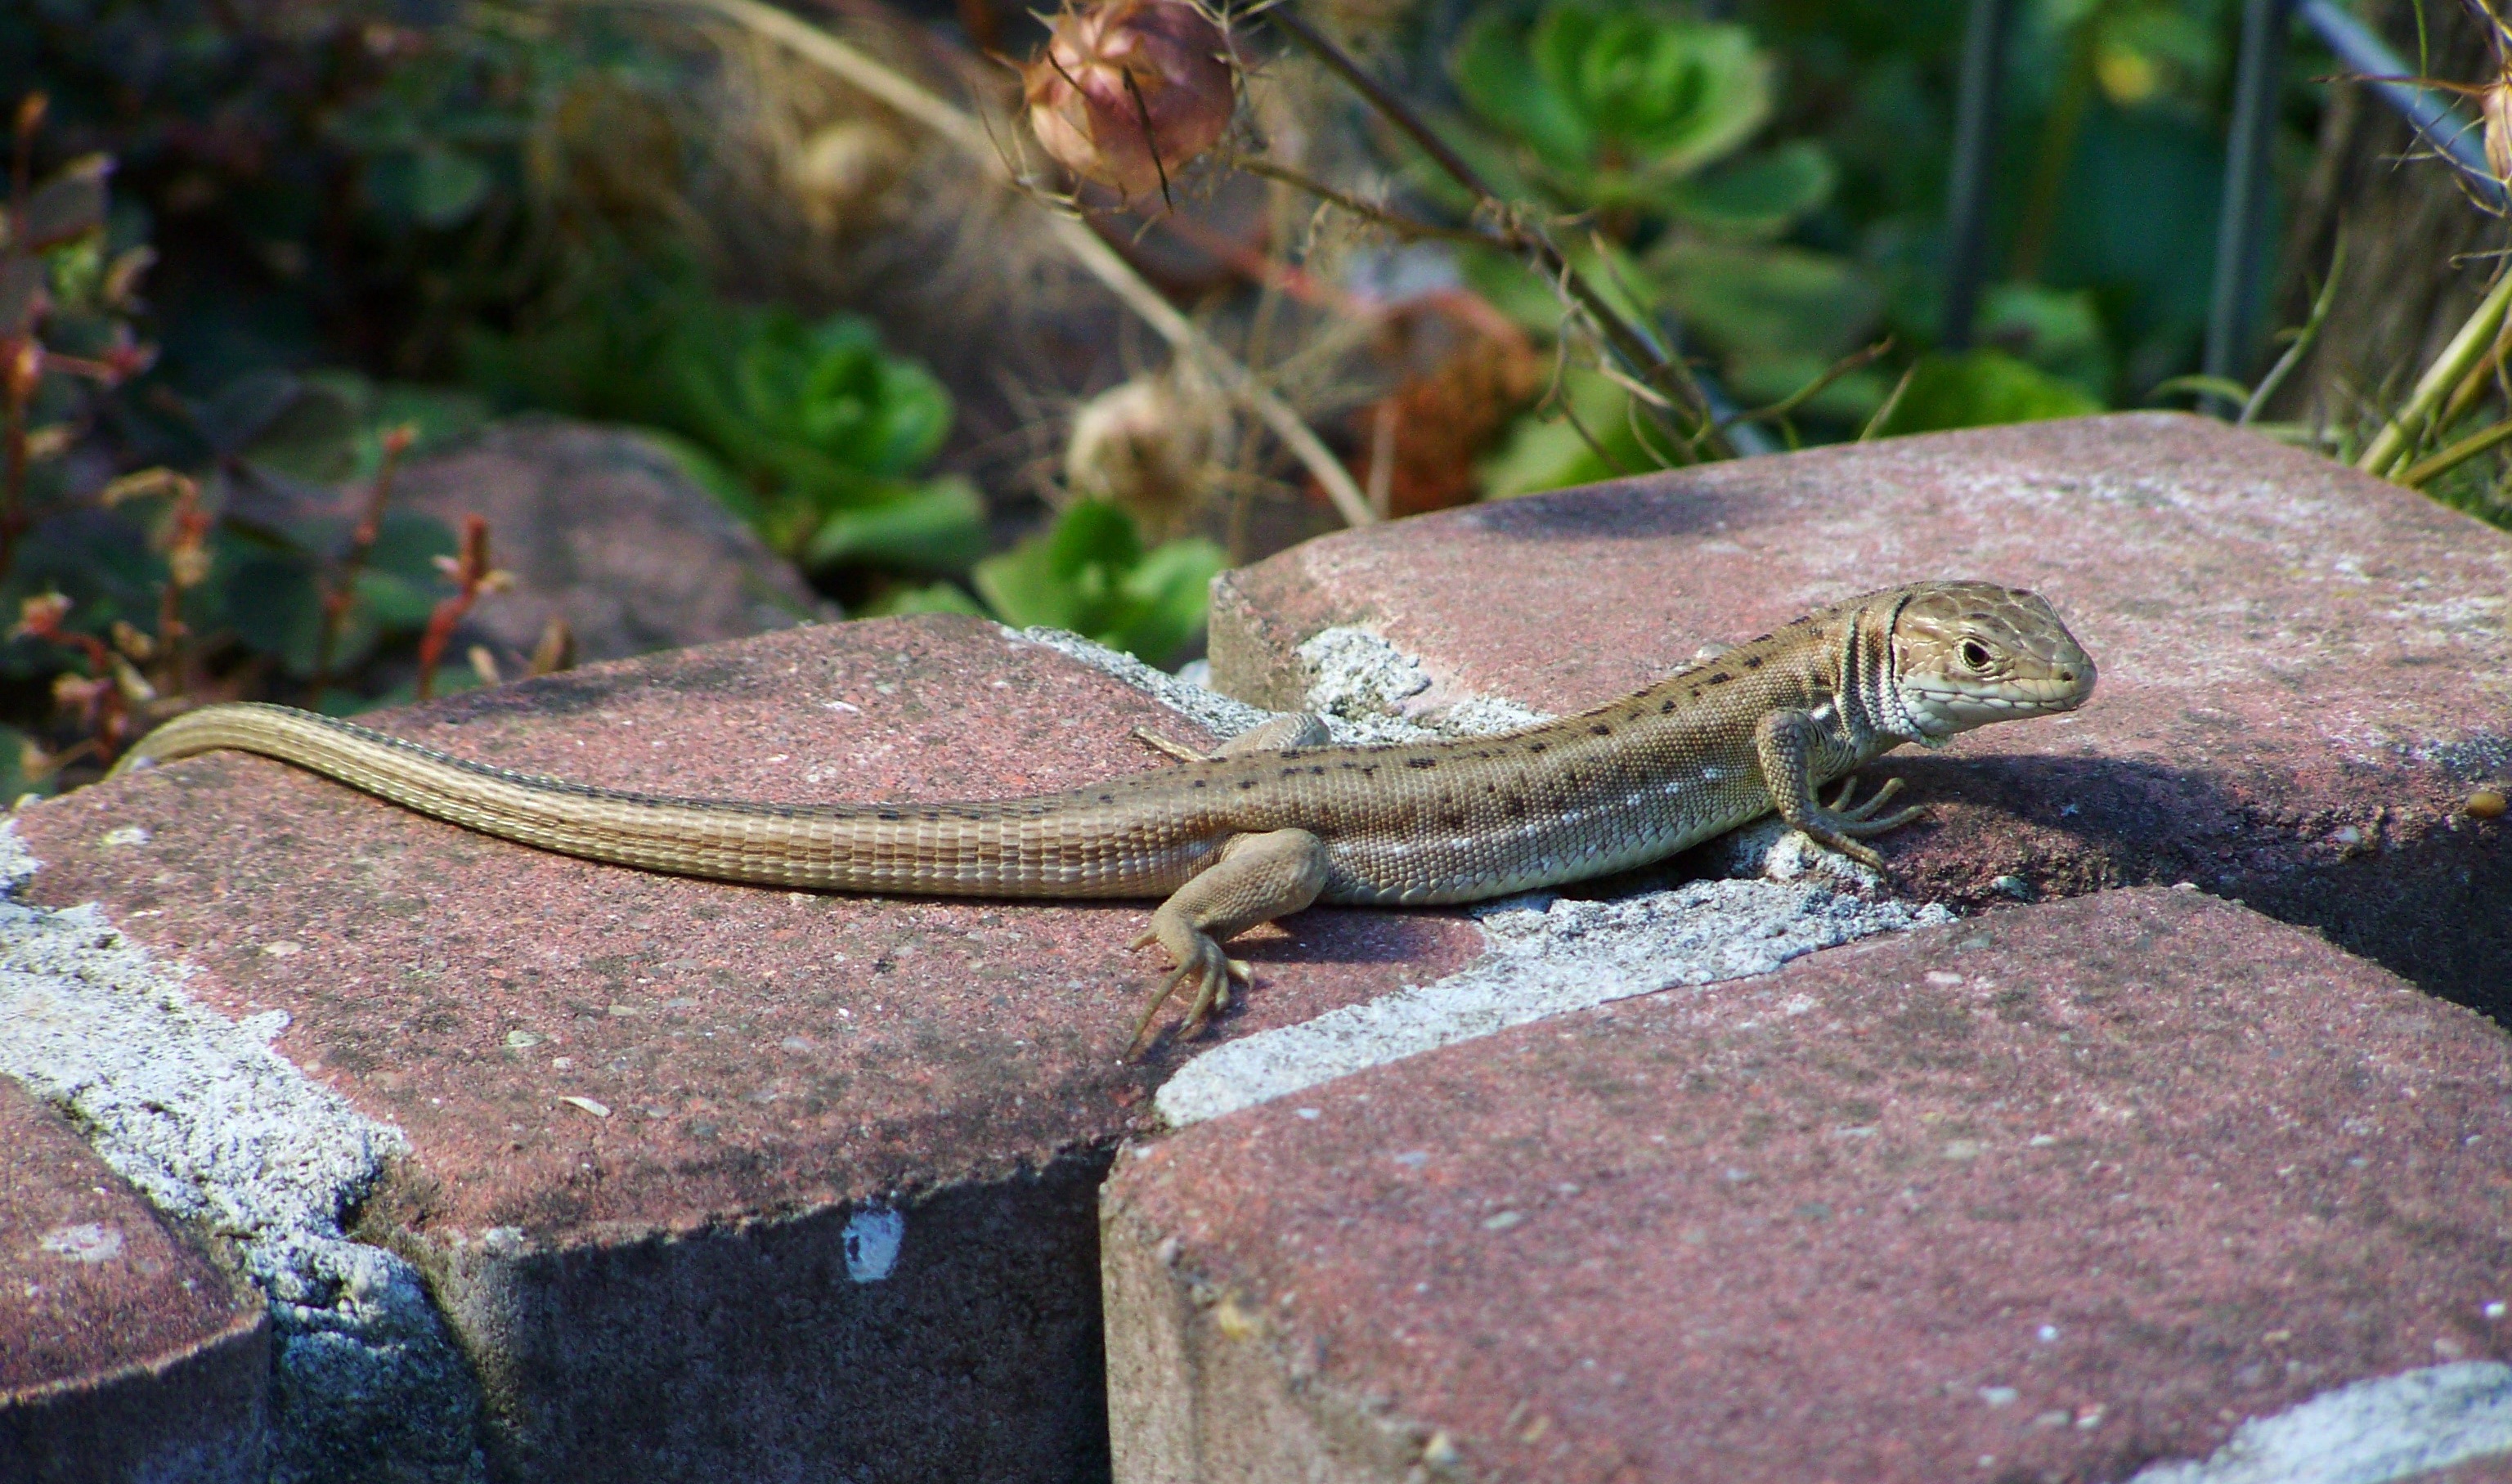
animal, wildlife, reptile, fauna, lizard, vertebrate, agamidae, garter snake, brownish gray lizard, at the same time, scaled reptile, lacertidae